Armenia–Iran border

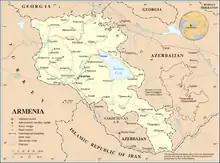
Map of Armenia, with Iran to the south

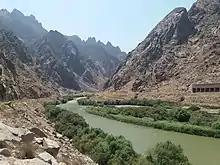
The border near Nurduz

The Armenia–Iran border is 44 km (27 mi) in length and runs from the tripoint with Azerbaijan’s Nakhchivan region in the west to the tripoint with Azerbaijan proper in the east. The border was protected by guards of the Russian Federal Security Service from 1992 until 2025. The border has been protected by the Armenian Border Guard Service since 2025. On 9 May 2024, Russian Presidential spokesman Dmitry Peskov announced that Russian border guards will continue to serve on Armenia's borders with Iran and Turkey, at the request of the Armenian side. On 8 October 2024, Armenian prime minister's spokesperson Nazeli Baghdasaryan announced that the Armenian border guard troops will participate in protecting Armenia's borders with Iran and Turkey, together with the Russian border guard troops, starting from 1 January 2025.